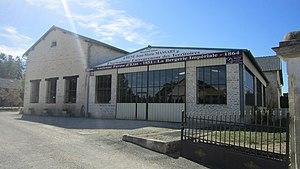
L'ancienne bergerie nationale de Gevrolles
Gevrolles est une commune française située dans le département de la Côte-d'Or en région Bourgogne-Franche-Comté.